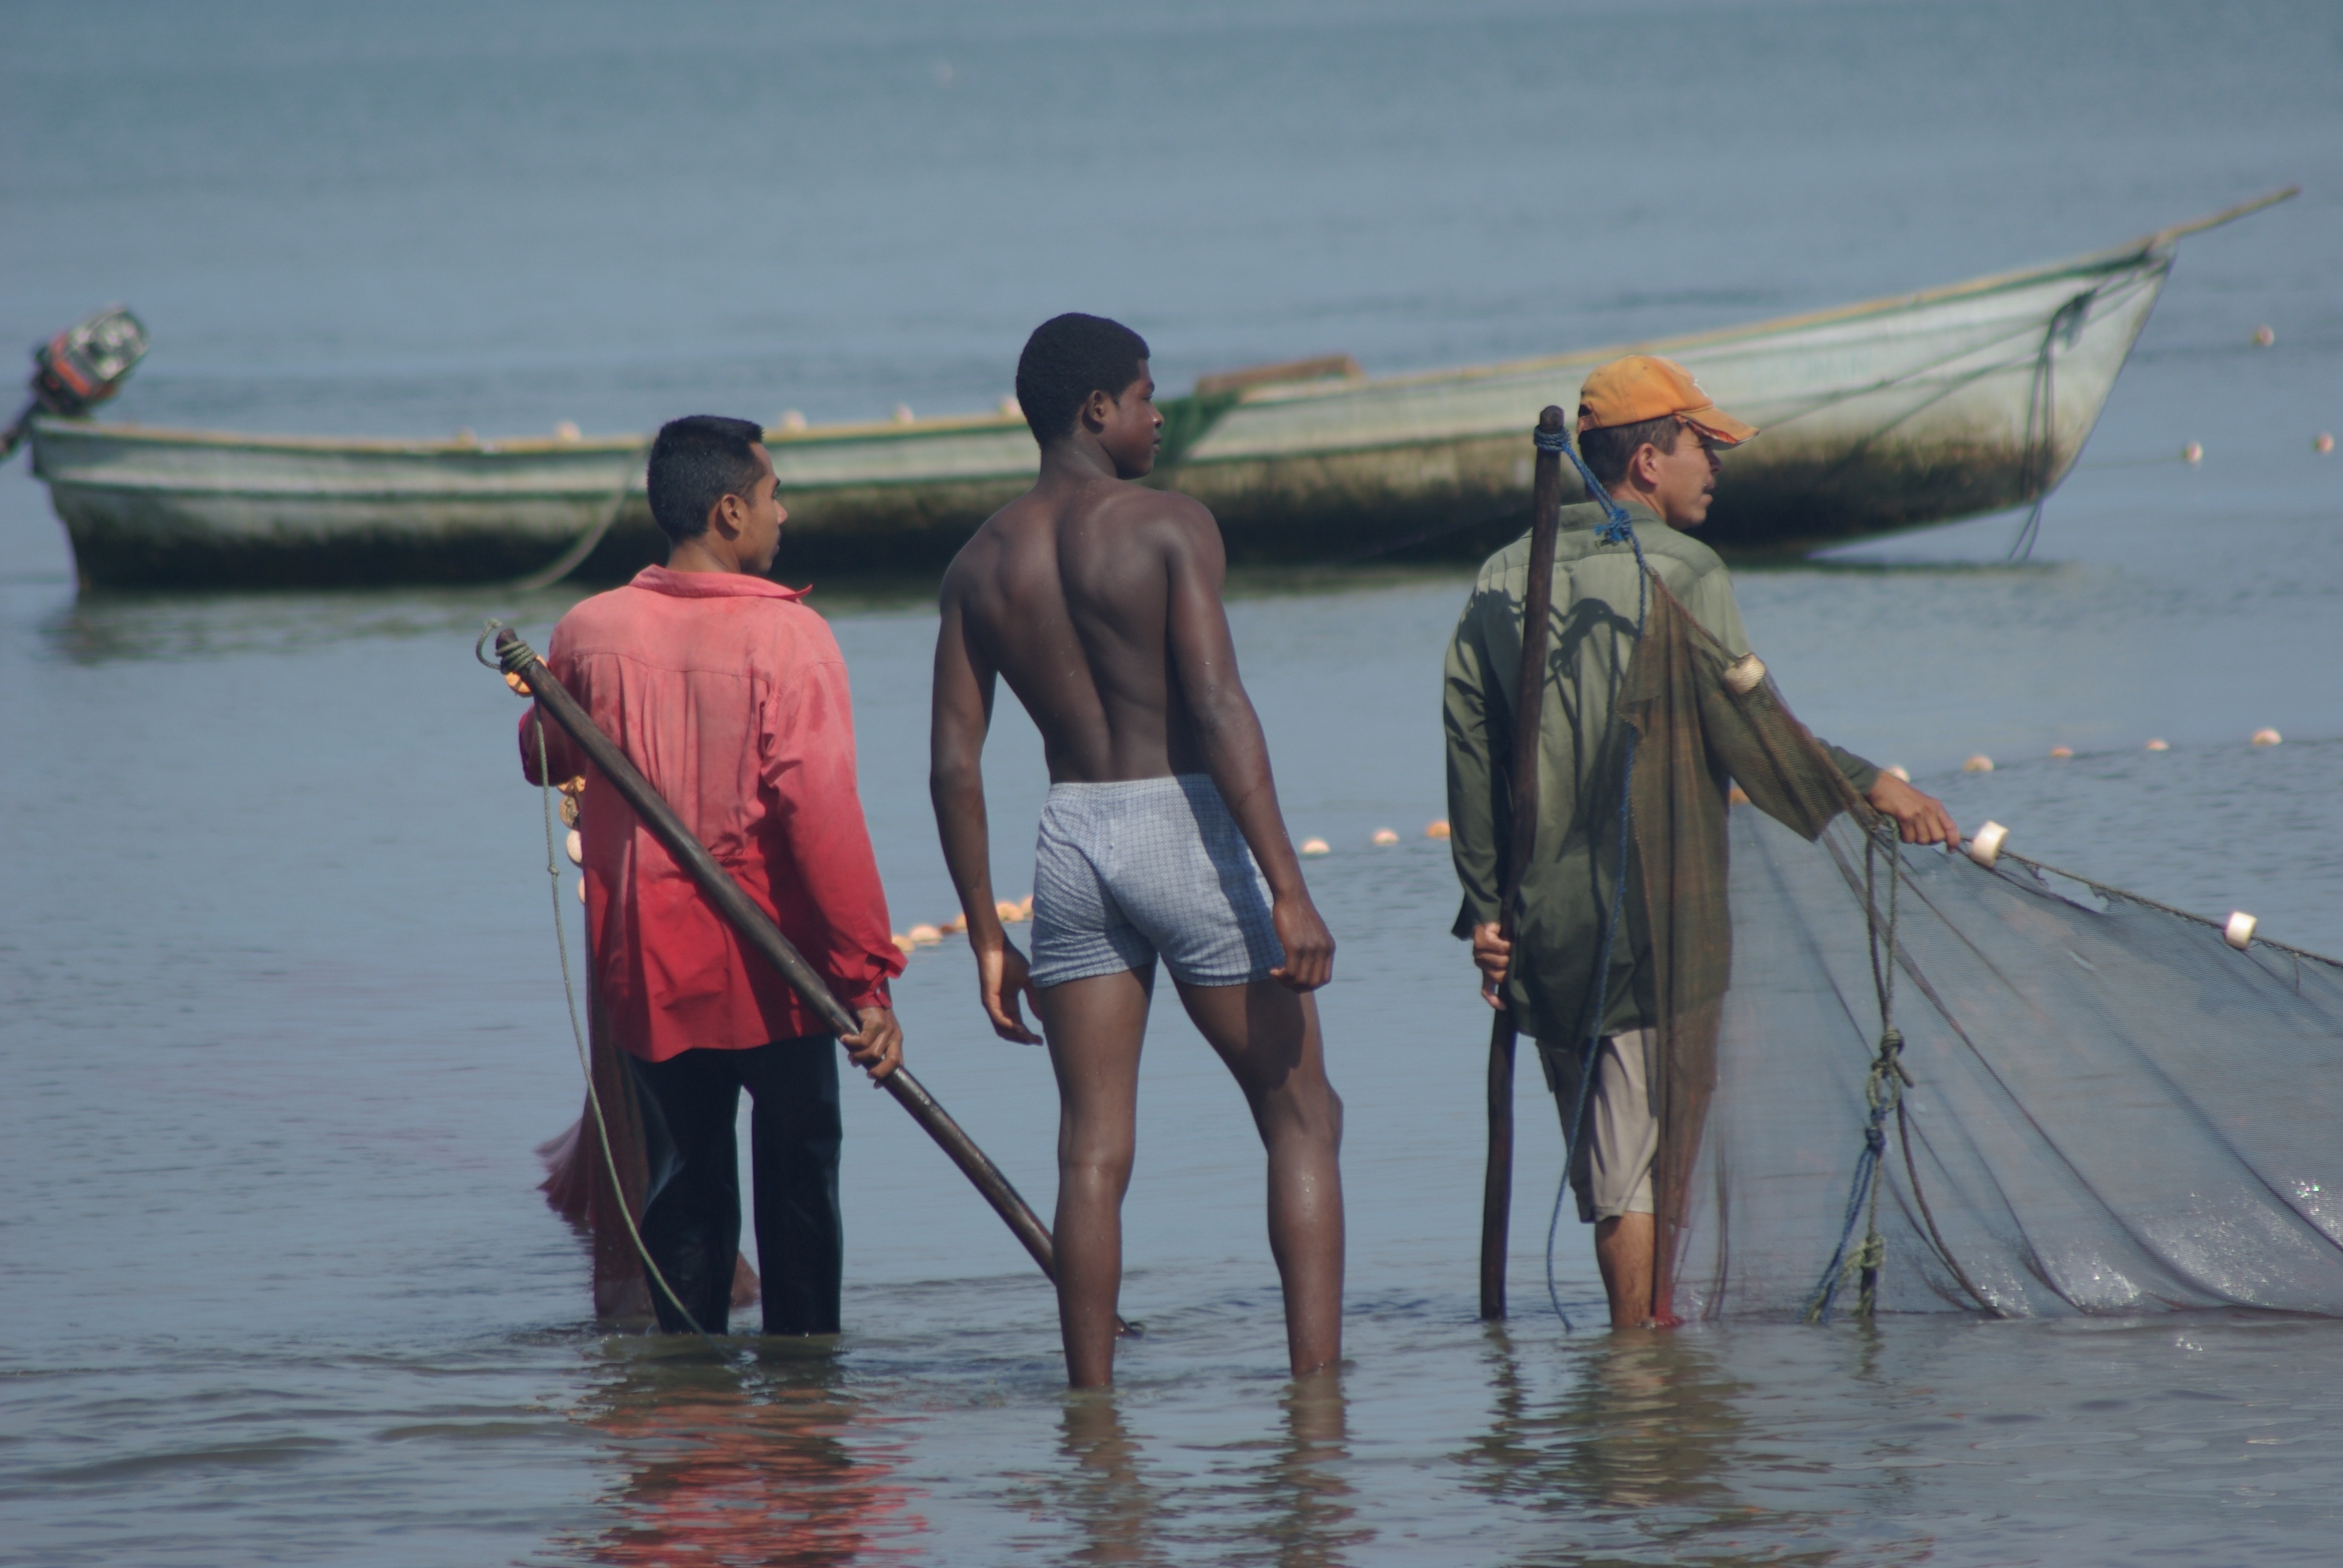
sea, people, vehicle, fishing, fisherman, africa, guatemala, the sea, livingston